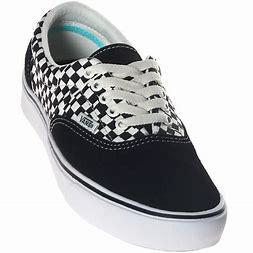
Brand: Vans
Model: Comfycush Era